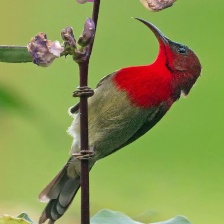
Species: CRIMSON SUNBIRD
Scientific name: AETHOPYGA SIPARAJA